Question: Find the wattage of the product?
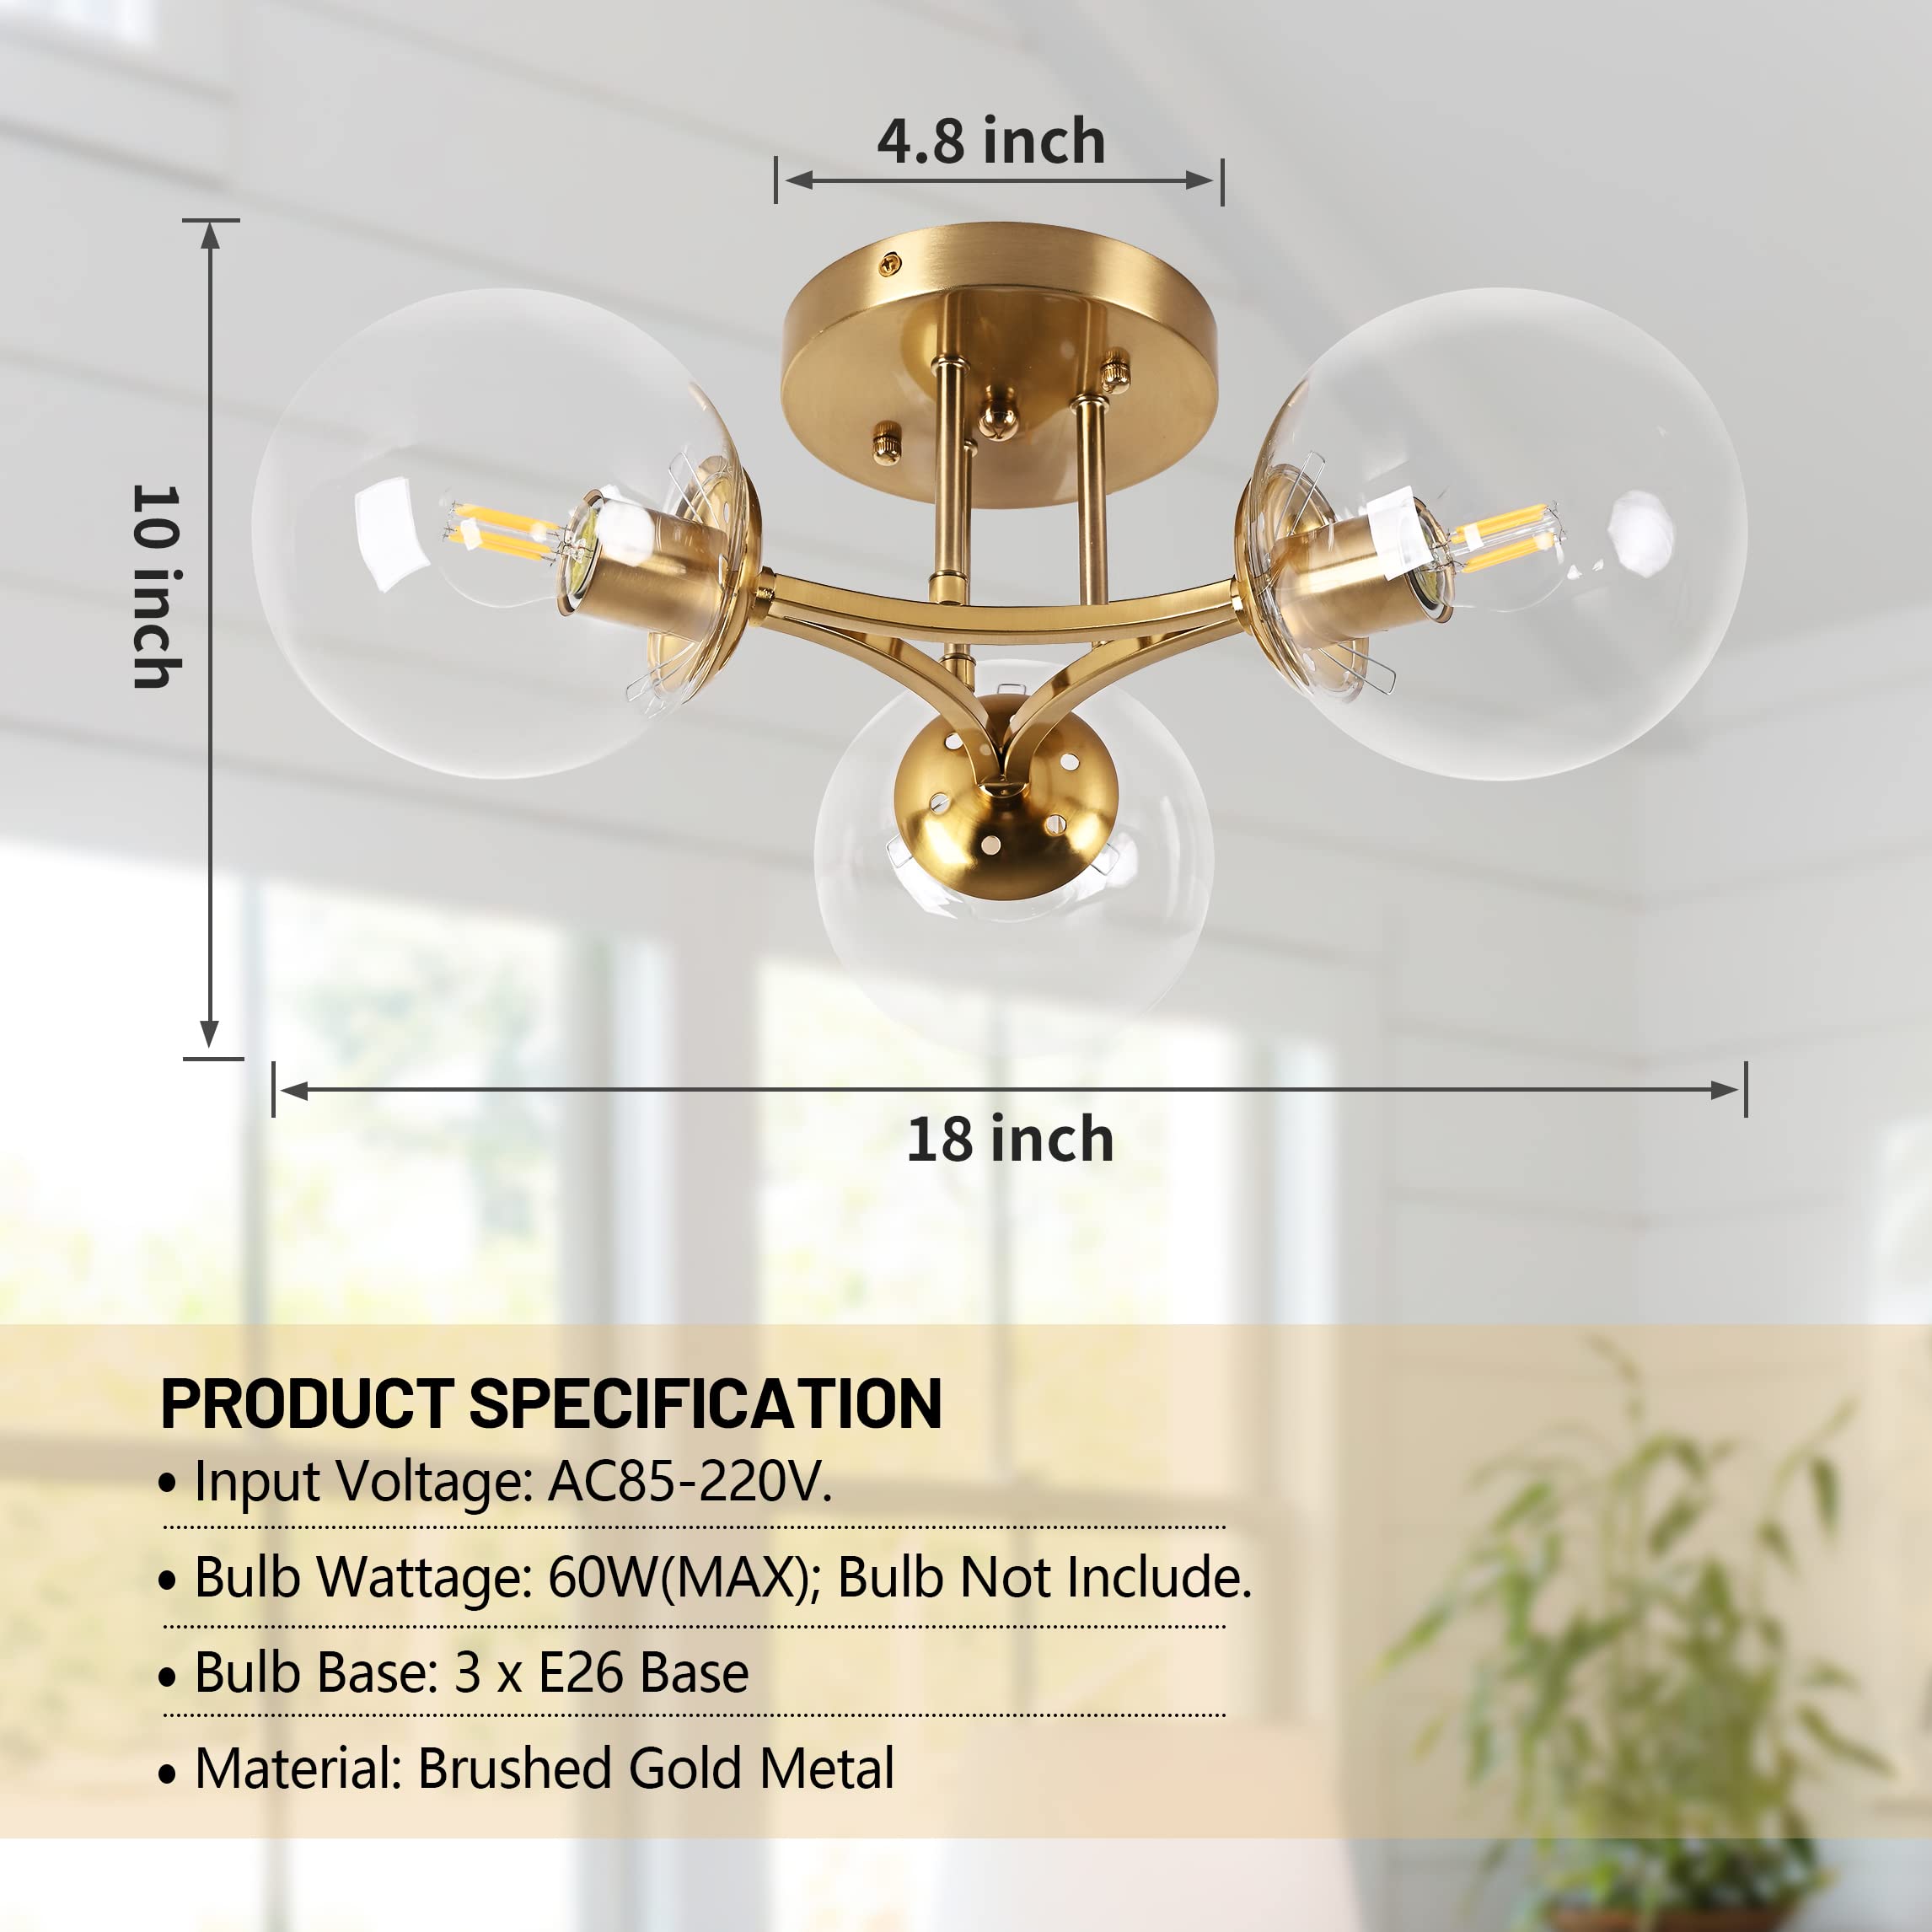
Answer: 60.0 watt